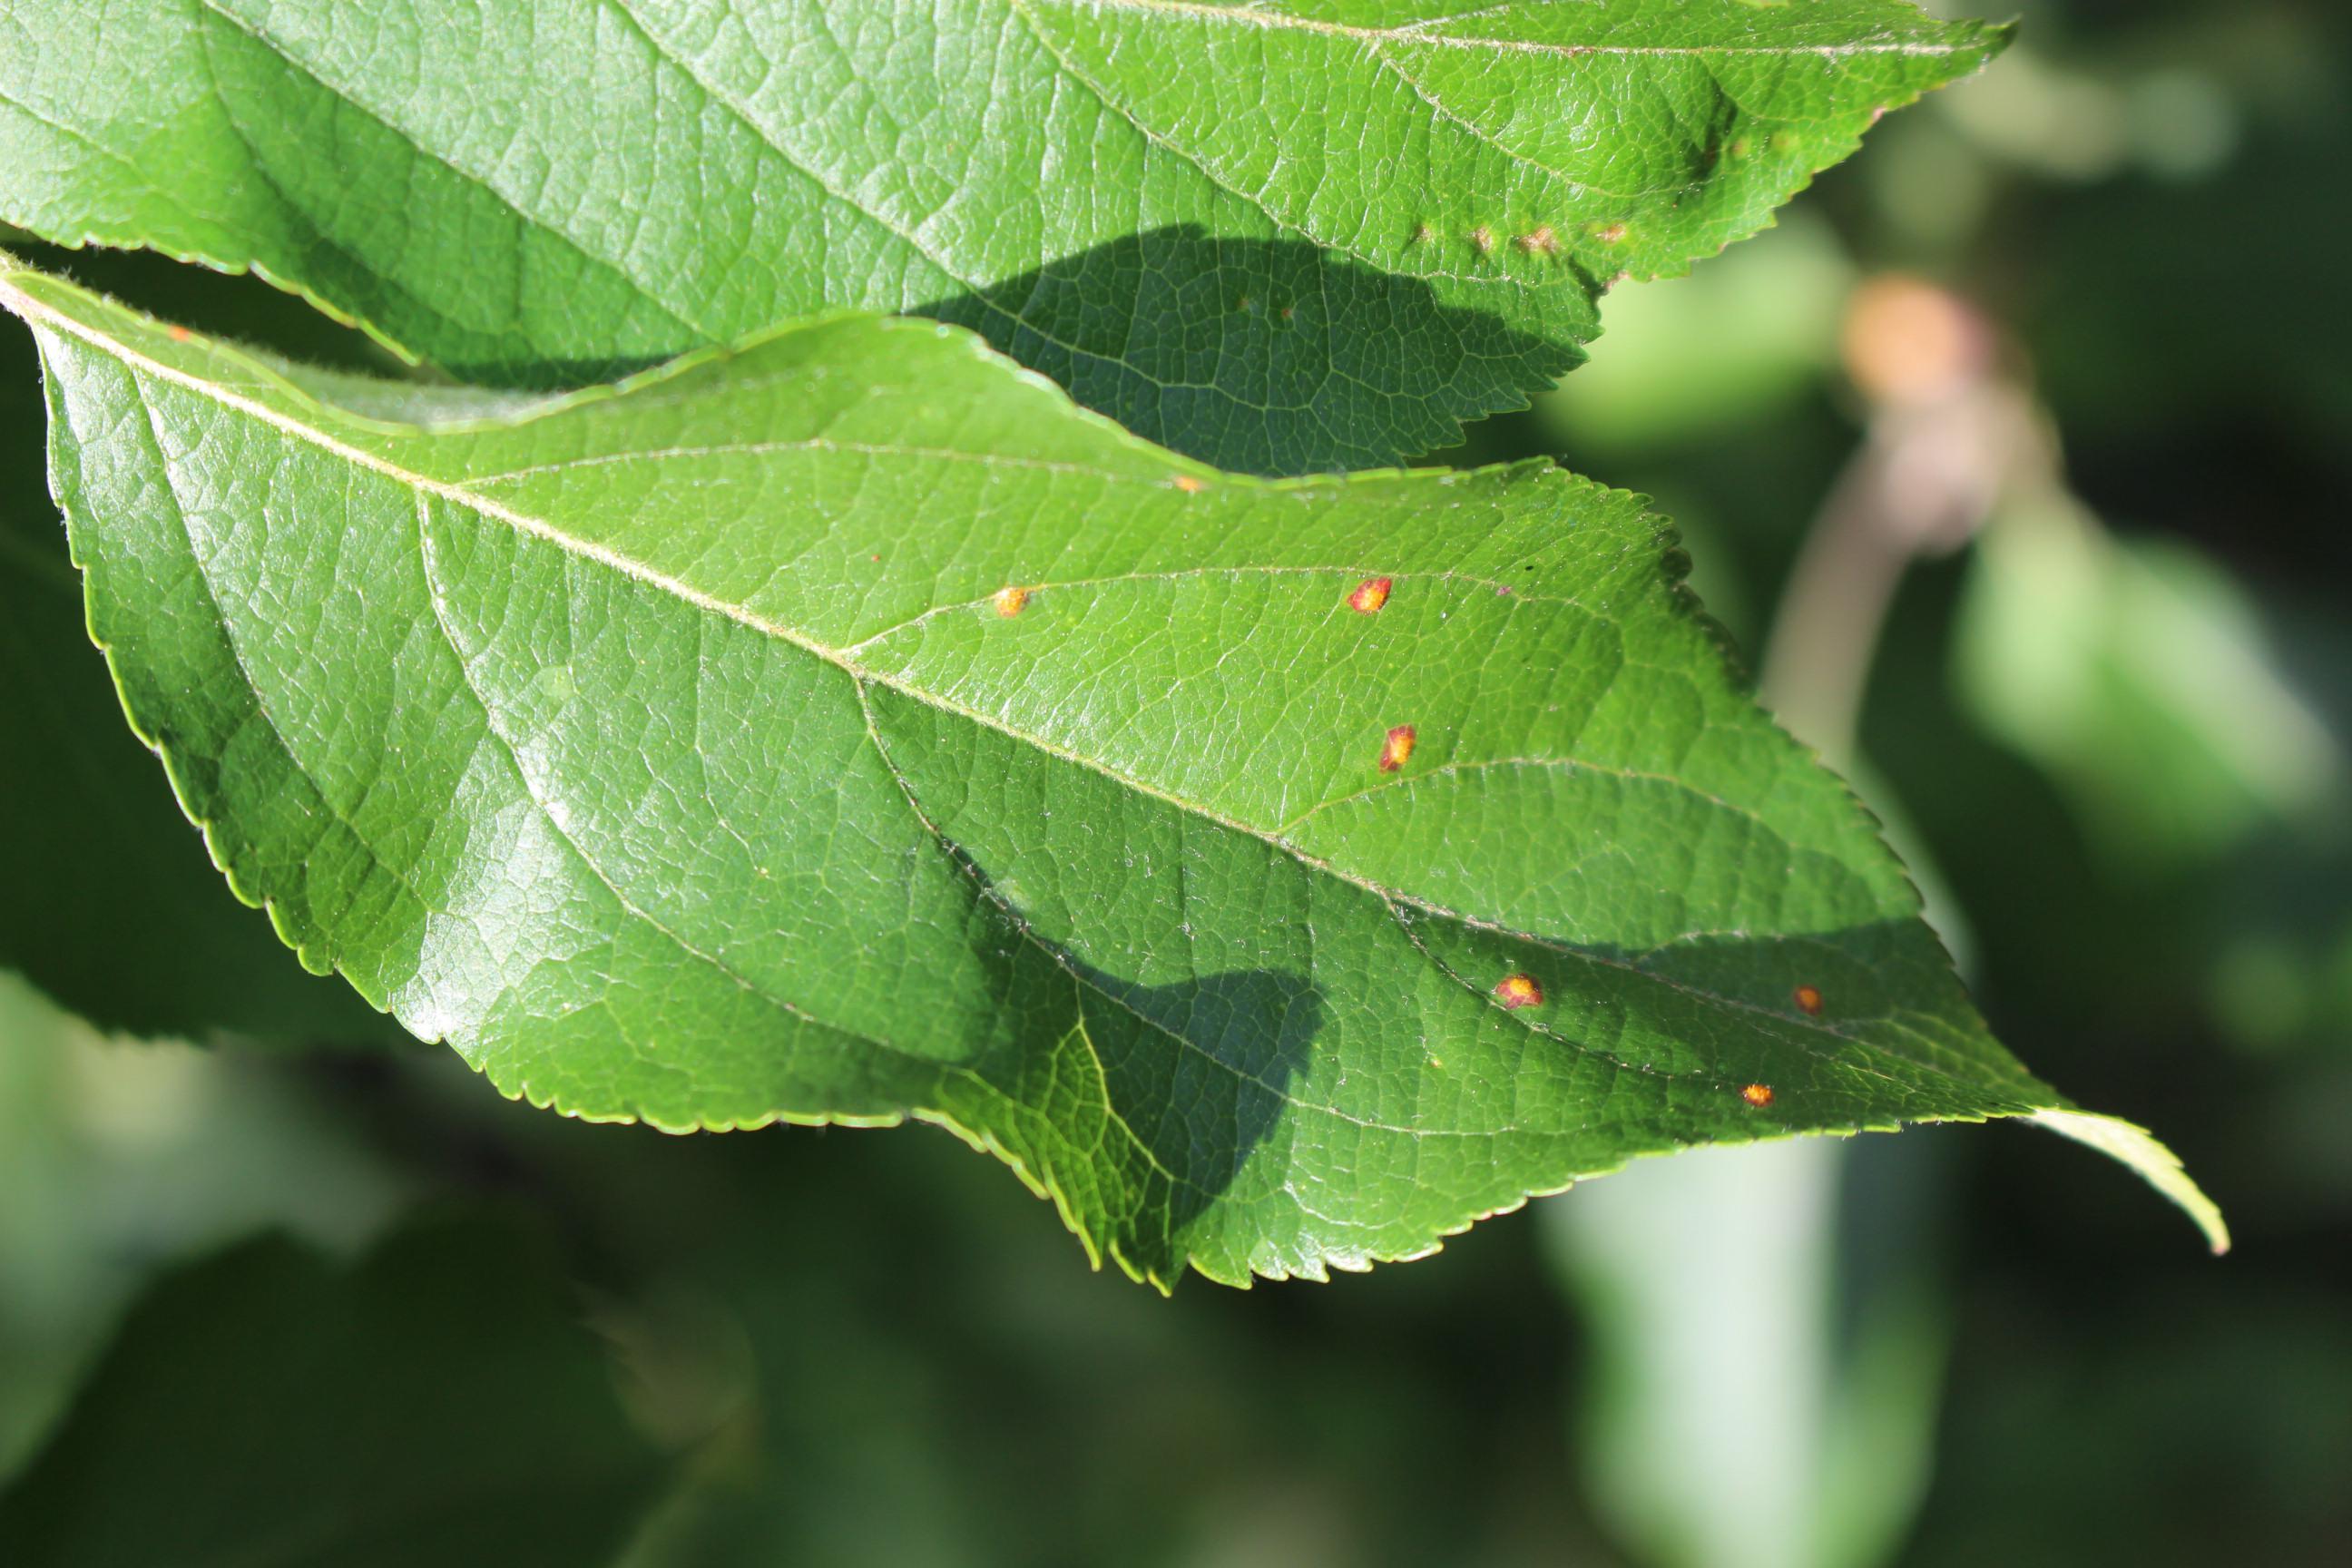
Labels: rust